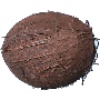
Label: cocos